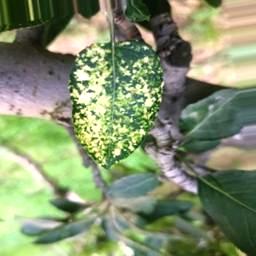
Label: Apple_Mosaic